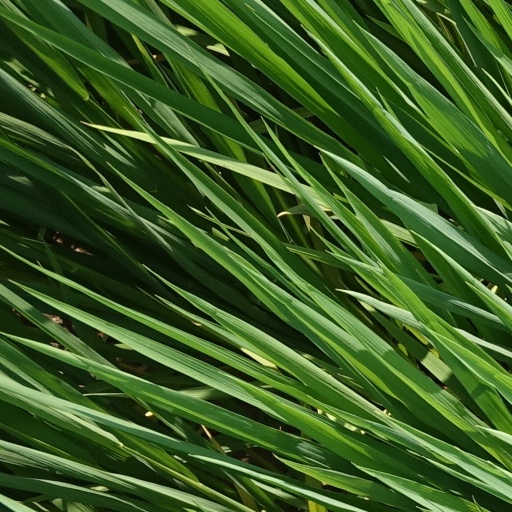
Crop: rice